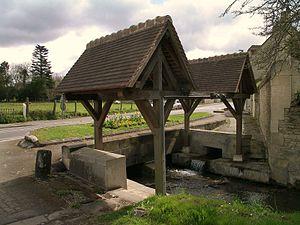
Lavoir sur la Mue à Cairon (Calvados)
La Mue est une rivière française de Normandie, affluent de la Seulles en rive droite, dans le département du Calvados.
Cairon est une commune française située dans le département du Calvados en région Normandie, peuplée de 1 987 habitants.